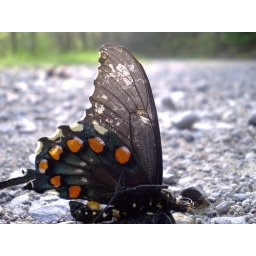
The Trail that I was running on had over 10 of these butterflies lying dead on the road.